World Hockey Summit

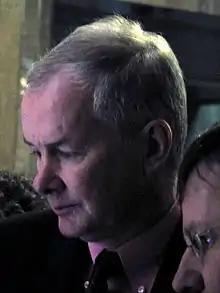
Photo of John Furlong

The men's tournament at the 2010 Winter Olympics was evaluated at the summit. Discussion included analysis on its financial aspects, costs and benefits of NHL players at the games, television viewership, scheduling of games, and the usage of the smaller NHL-sized ice surface instead of larger international-sized ice surface. Brian Burke wanted the NHL participation in the Olympics to continue, but felt that teams should receive financial compensation while the NHL season was on hiatus during the Olympics. He proposed allowing the NHL oversee a world championship which had potential to a financially lucrative venture while league games were not being played. John Furlong who was the chief executive officer of the Vancouver Organizing Committee for the 2010 Olympic and Paralympic Winter Games, felt it was important to reach a deal with the NHL, and stated that "The fans would never forgive you. That's what I think should be driving you to a solution".